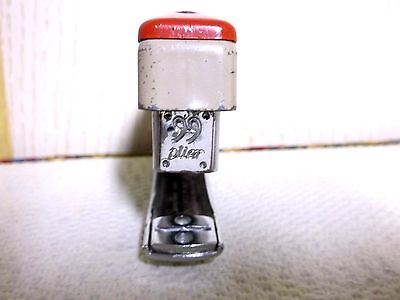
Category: stapler